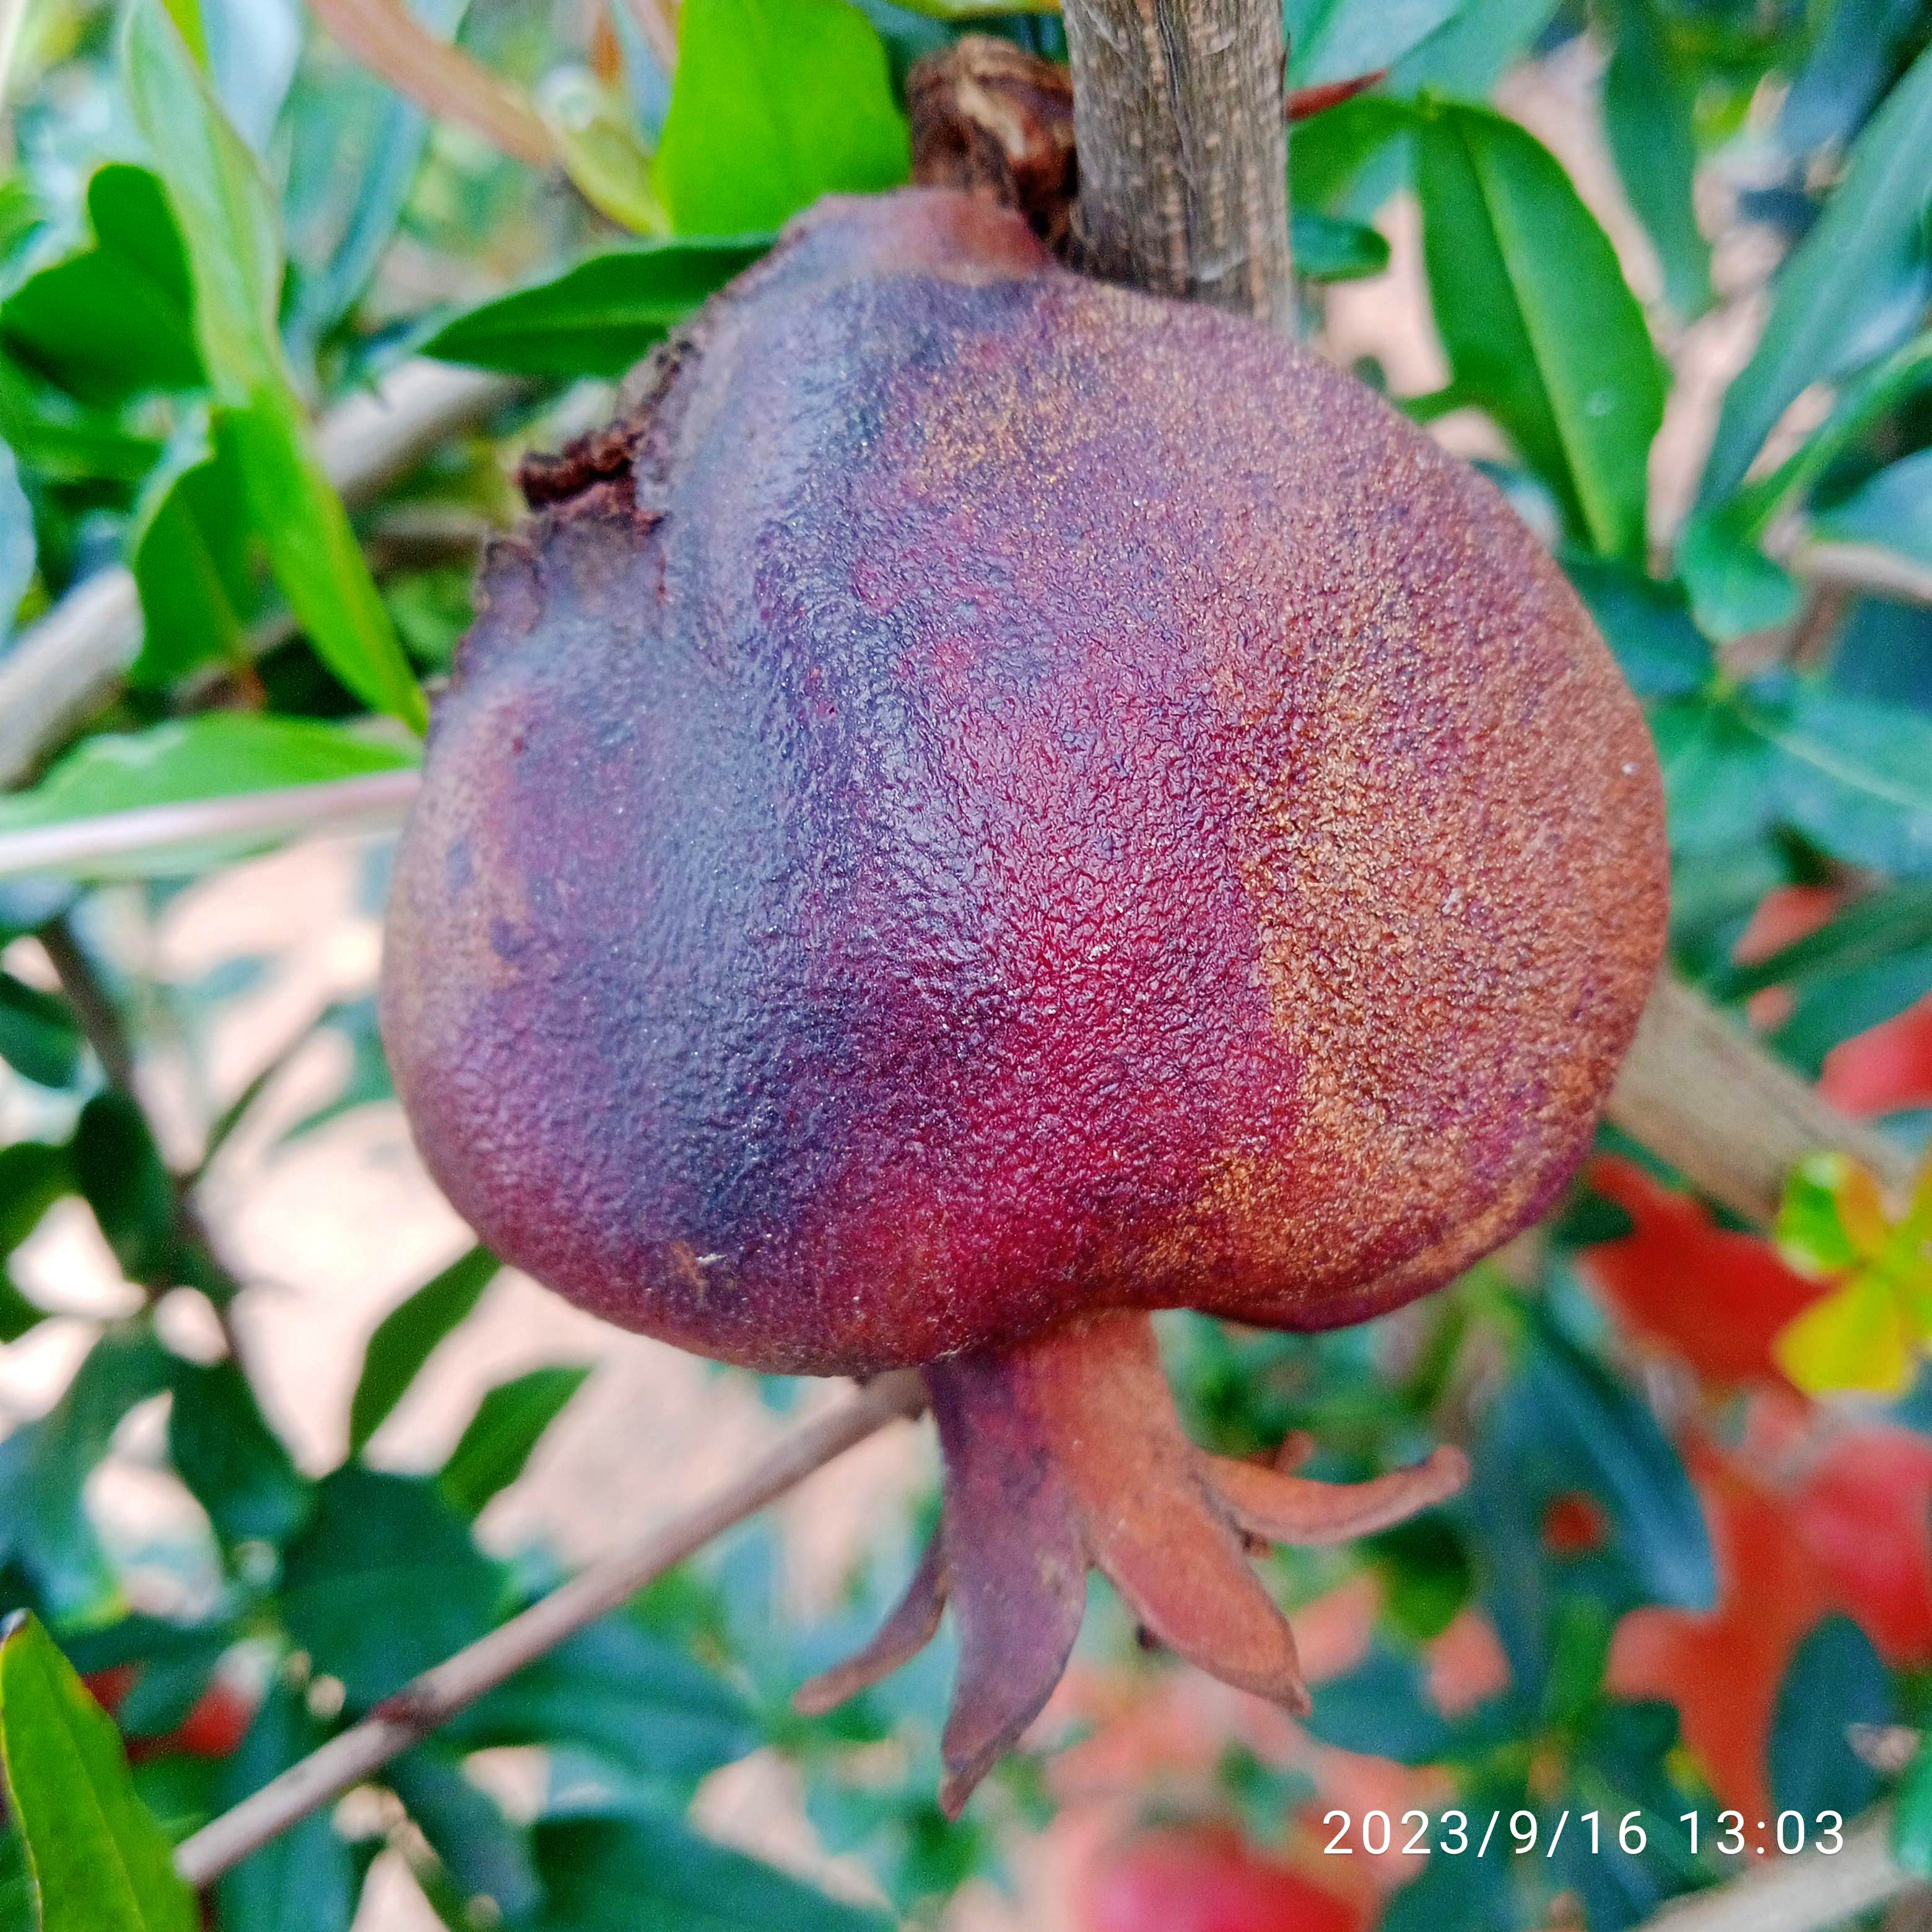
Label: Alternaria